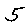
Label: 5